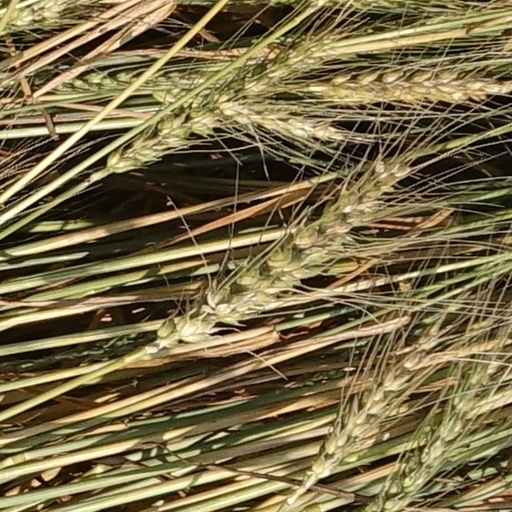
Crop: wheat